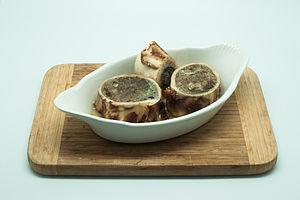
Os à moelle cuit au four.
En boucherie, un os à moelle est un os long et creux, contenant une grande quantité de moelle osseuse comestible.